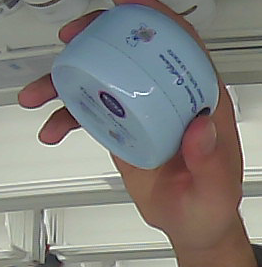
Product: nivea_baby